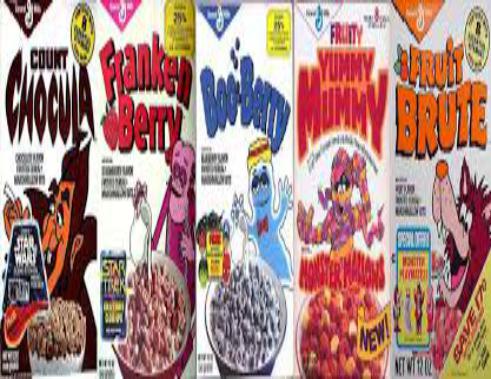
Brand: Fruit Brute
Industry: Food